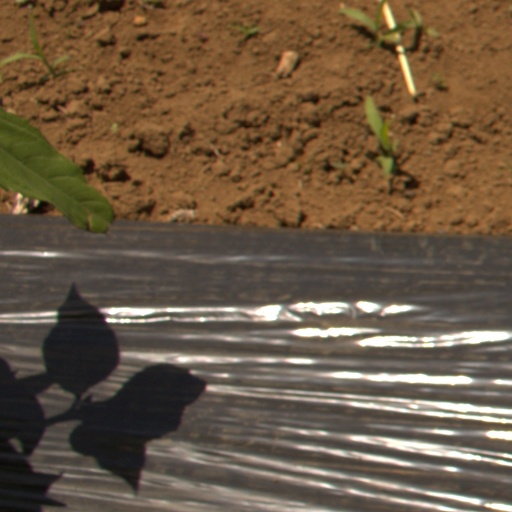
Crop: Jerusalem artichoke